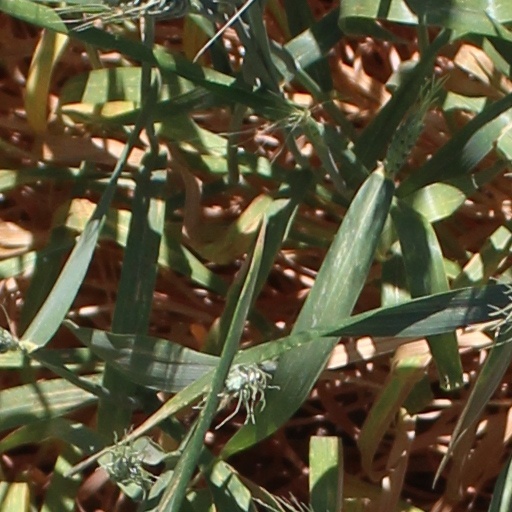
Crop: wheat